Perrières

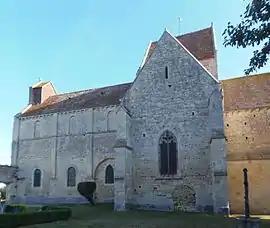
The church in Perrières

Perrières is a commune in the Calvados department in the Normandy region in northwestern France.